Transgender people in Nazi Germany

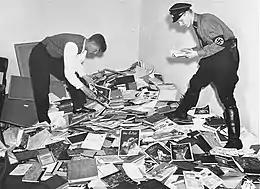
A member of the "Sturmabteilung" and a student examine materials taken from the personal library of Magnus Hirschfeld, the director of the Institute for Sexual Science, on , the day the Institute was raided and destroyed.

Under the German Empire before World War I, there was no law which explicitly outlawed being transgender, unlike how Paragraph 175 explicitly outlawed male-male homosexuality. Paragraph 183 outlawed public crossdressing, which along with Paragraph 360 (a public nuisance law) was sometimes used against transgender people; however, these laws could only be applied if a public nuisance was determined to have occurred. Additionally, in practice these laws could not be applied to transgender people who were able to pass as their preferred gender. These qualities often led to uneven enforcement of the laws, and openly transgender or gender-queer people in Germany lived under constant threat of legal charges at the whim of individual German police officers. In 1908, Hirschfeld discussed the matter with the Berlin Police, and convinced them to allow transgender people to obtain transvestite passes to avoid legal consequences for cross-dressing, one of the earliest known examples of legal recognition for transgender people.